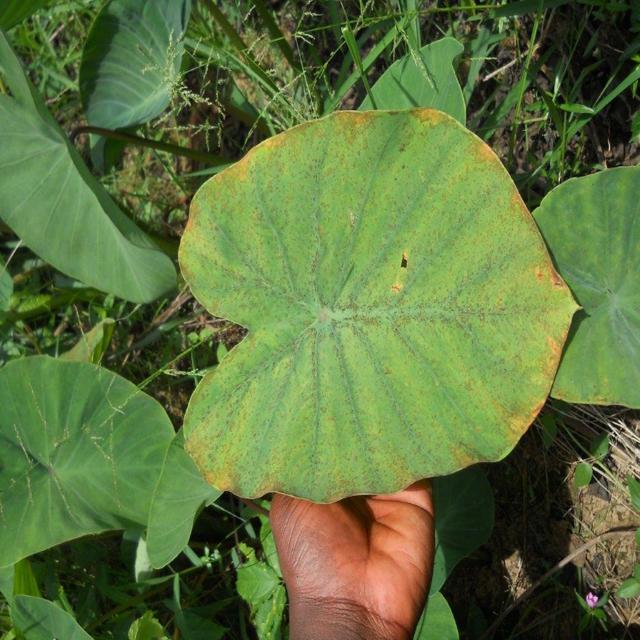
Label: Mid_Blight